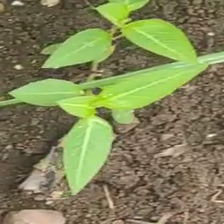
Weed species: Moti_dudhi(Euphorbia_geneculata_L)